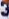
Number: 3